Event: Nepal Earthquake
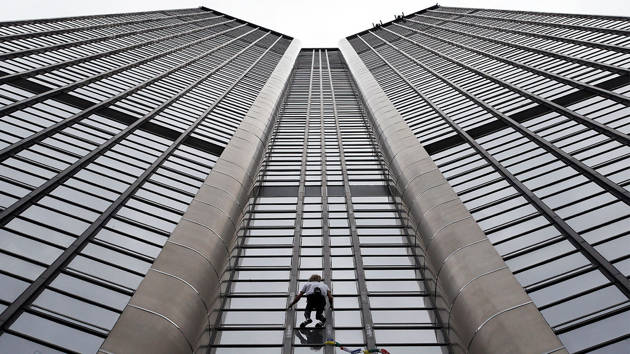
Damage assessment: no_damage